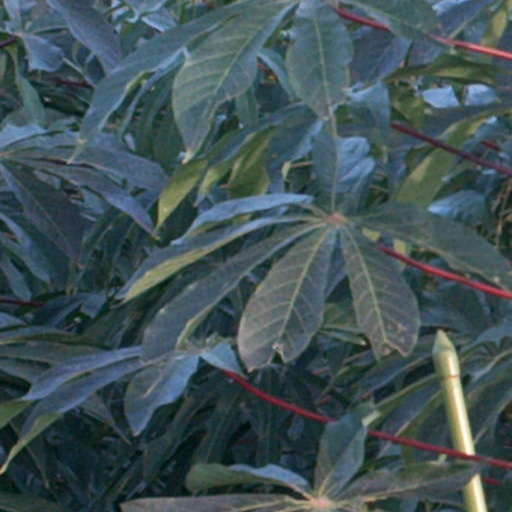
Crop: cassava